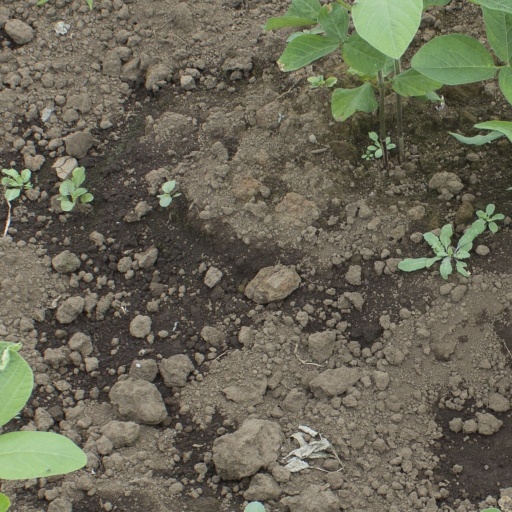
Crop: soybean